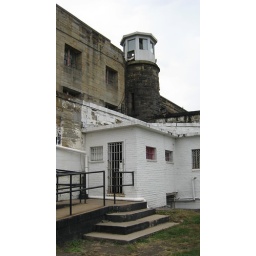
A guard tower over white-painted buildings once used for solitary confinement and punishment.